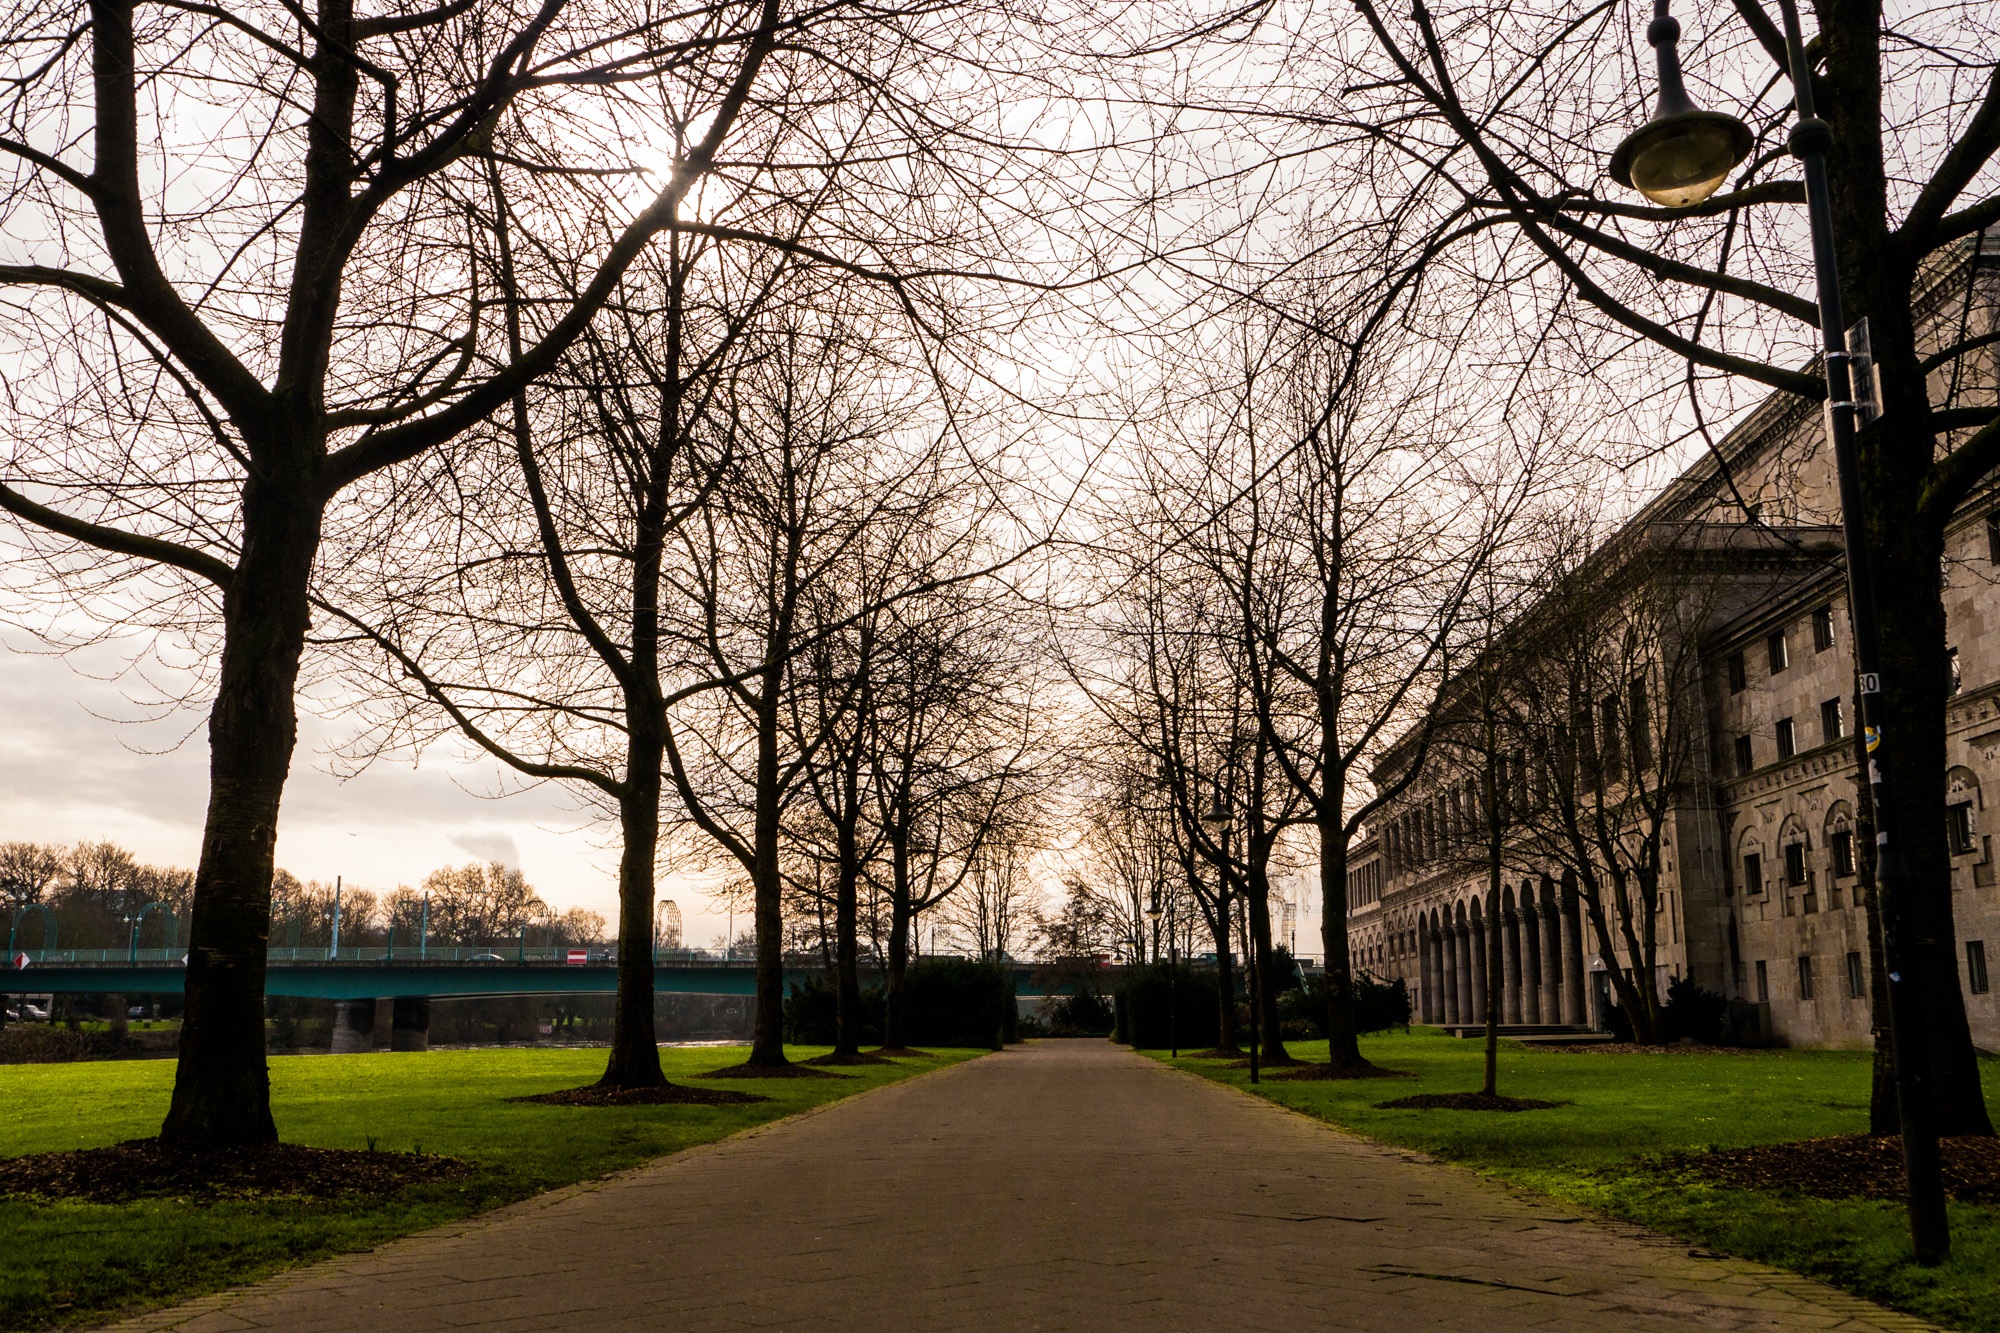
tree, blossom, plant, street, sunlight, morning, leaf, flower, spring, autumn, park, season, urban area, woody plant